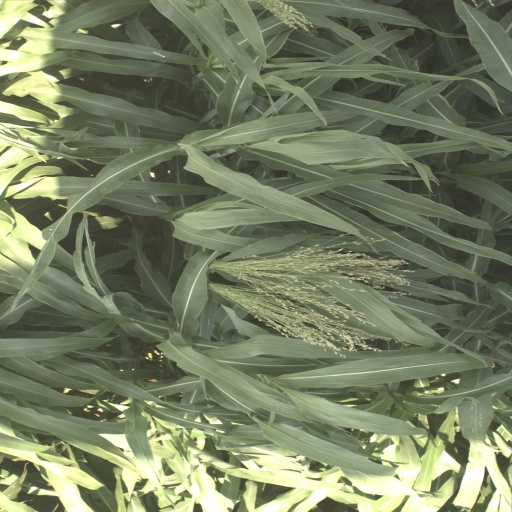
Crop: sorghum